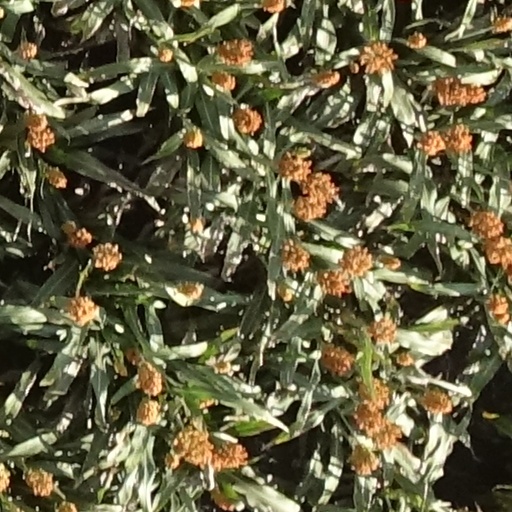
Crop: sorghum